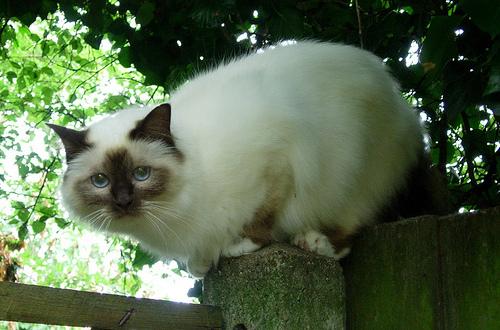
Breed: Birman